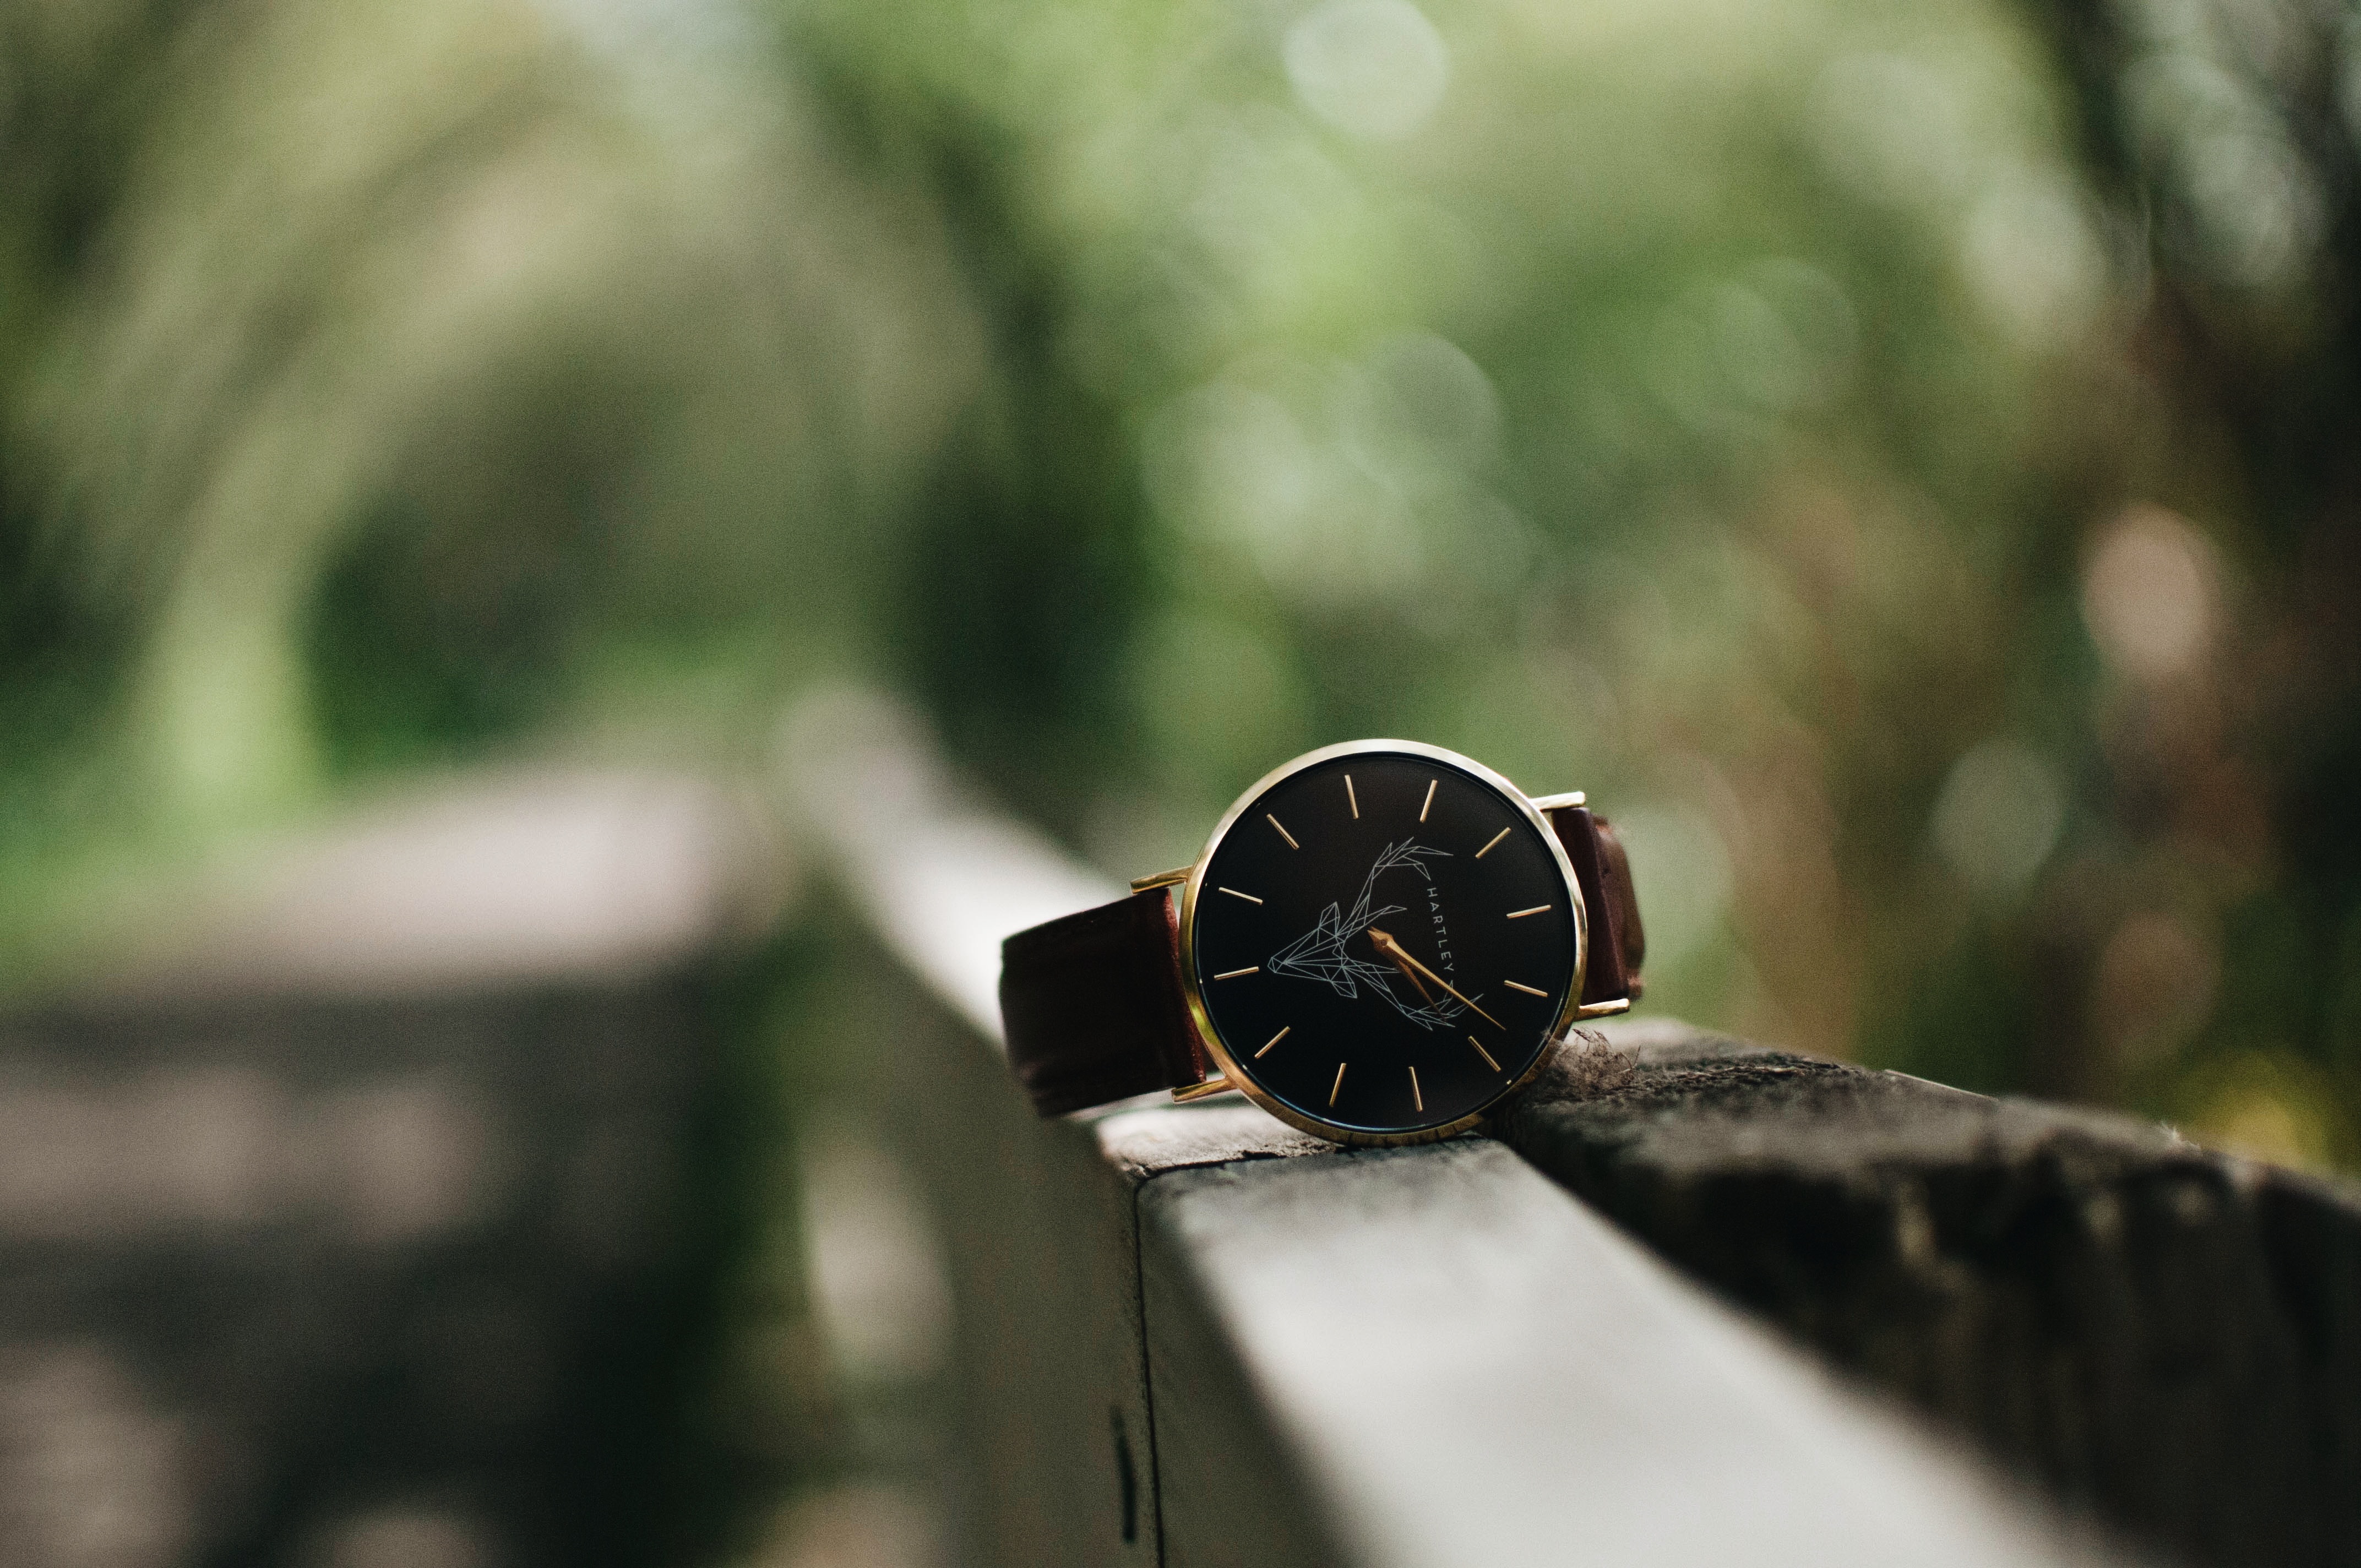
hand, nature, light, photography, sunlight, leaf, green, black, close up, macro photography